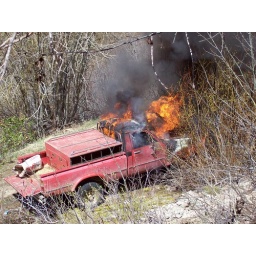
I burned up my bear hunting rig while baiting bears in Idaho a few springs ago.